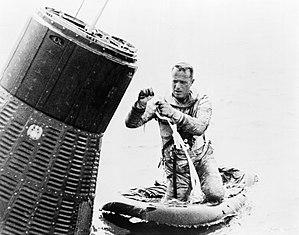
Malcolm Scott Carpenter, né le 1ᵉʳ mai 1925 à Boulder dans le Colorado et mort le 10 octobre 2013 à Denver dans le même État, est un officier de marine et un aviateur américain, pilote d'essai, ingénieur aéronautique, astronaute et aquanaute. Il est l'un des sept astronautes sélectionnés pour le projet Mercury de la National Aeronautics and Space Administration en avril 1959. Carpenter est le deuxième Américain à tourner en orbite autour de la Terre et le quatrième Américain dans l'espace, après Alan Shepard, Virgil Grissom et Glenn.